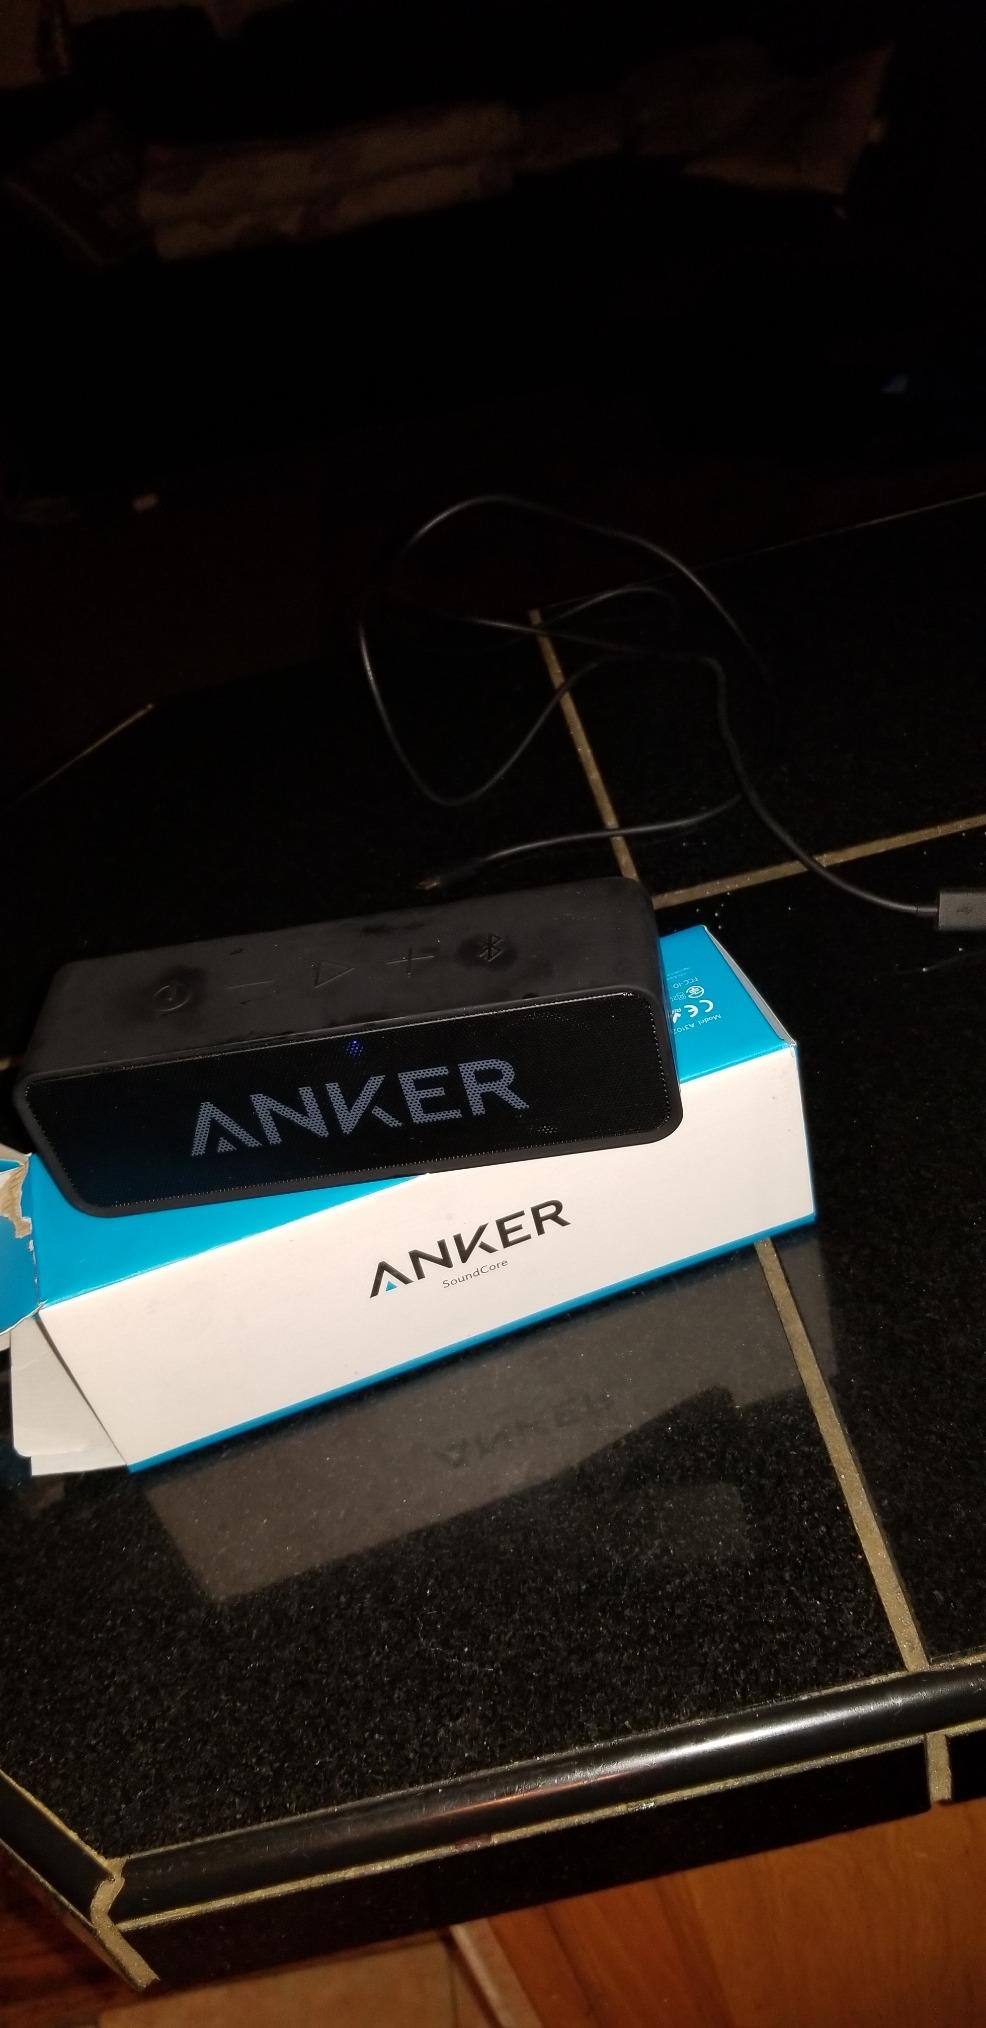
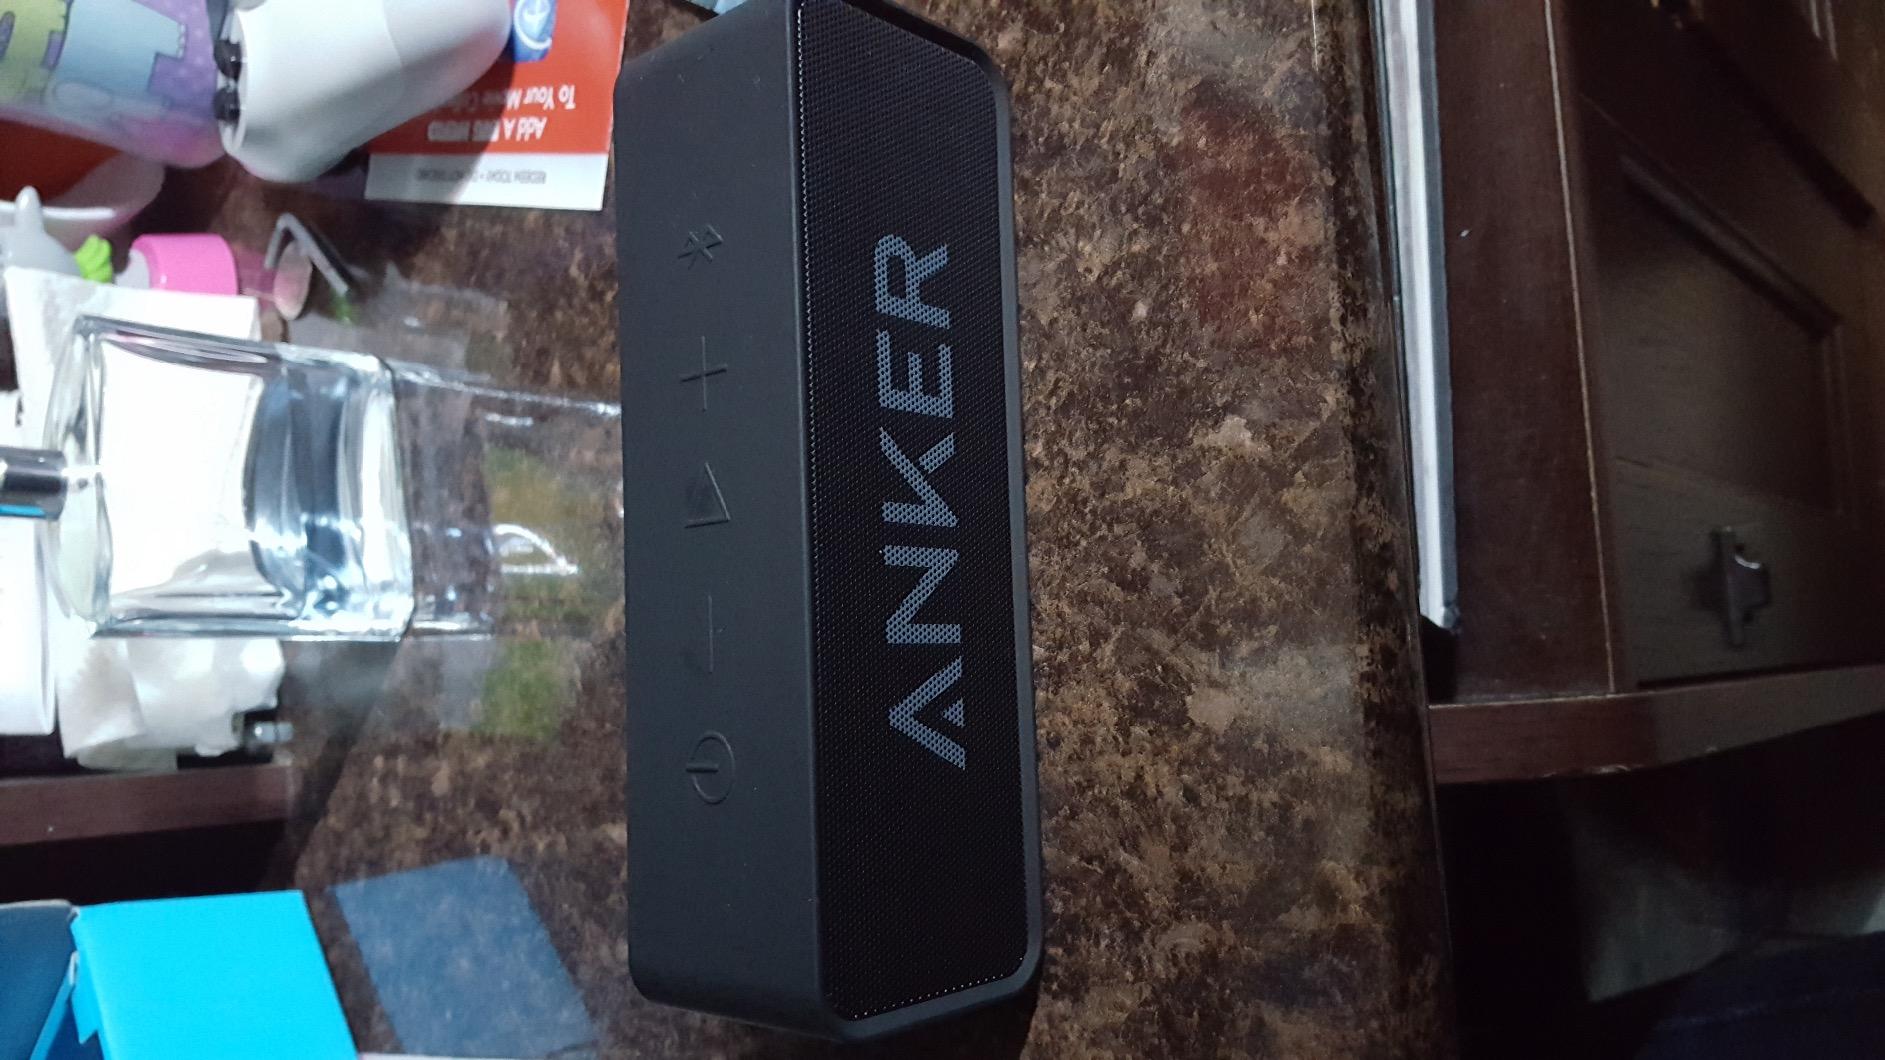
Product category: speaker
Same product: yes